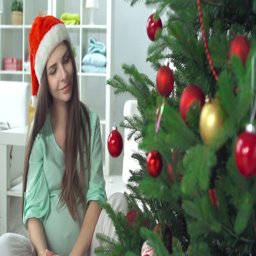
tilt up from the floor to the face of pretty young woman expecting a baby sitting near the christmas tree decorating it